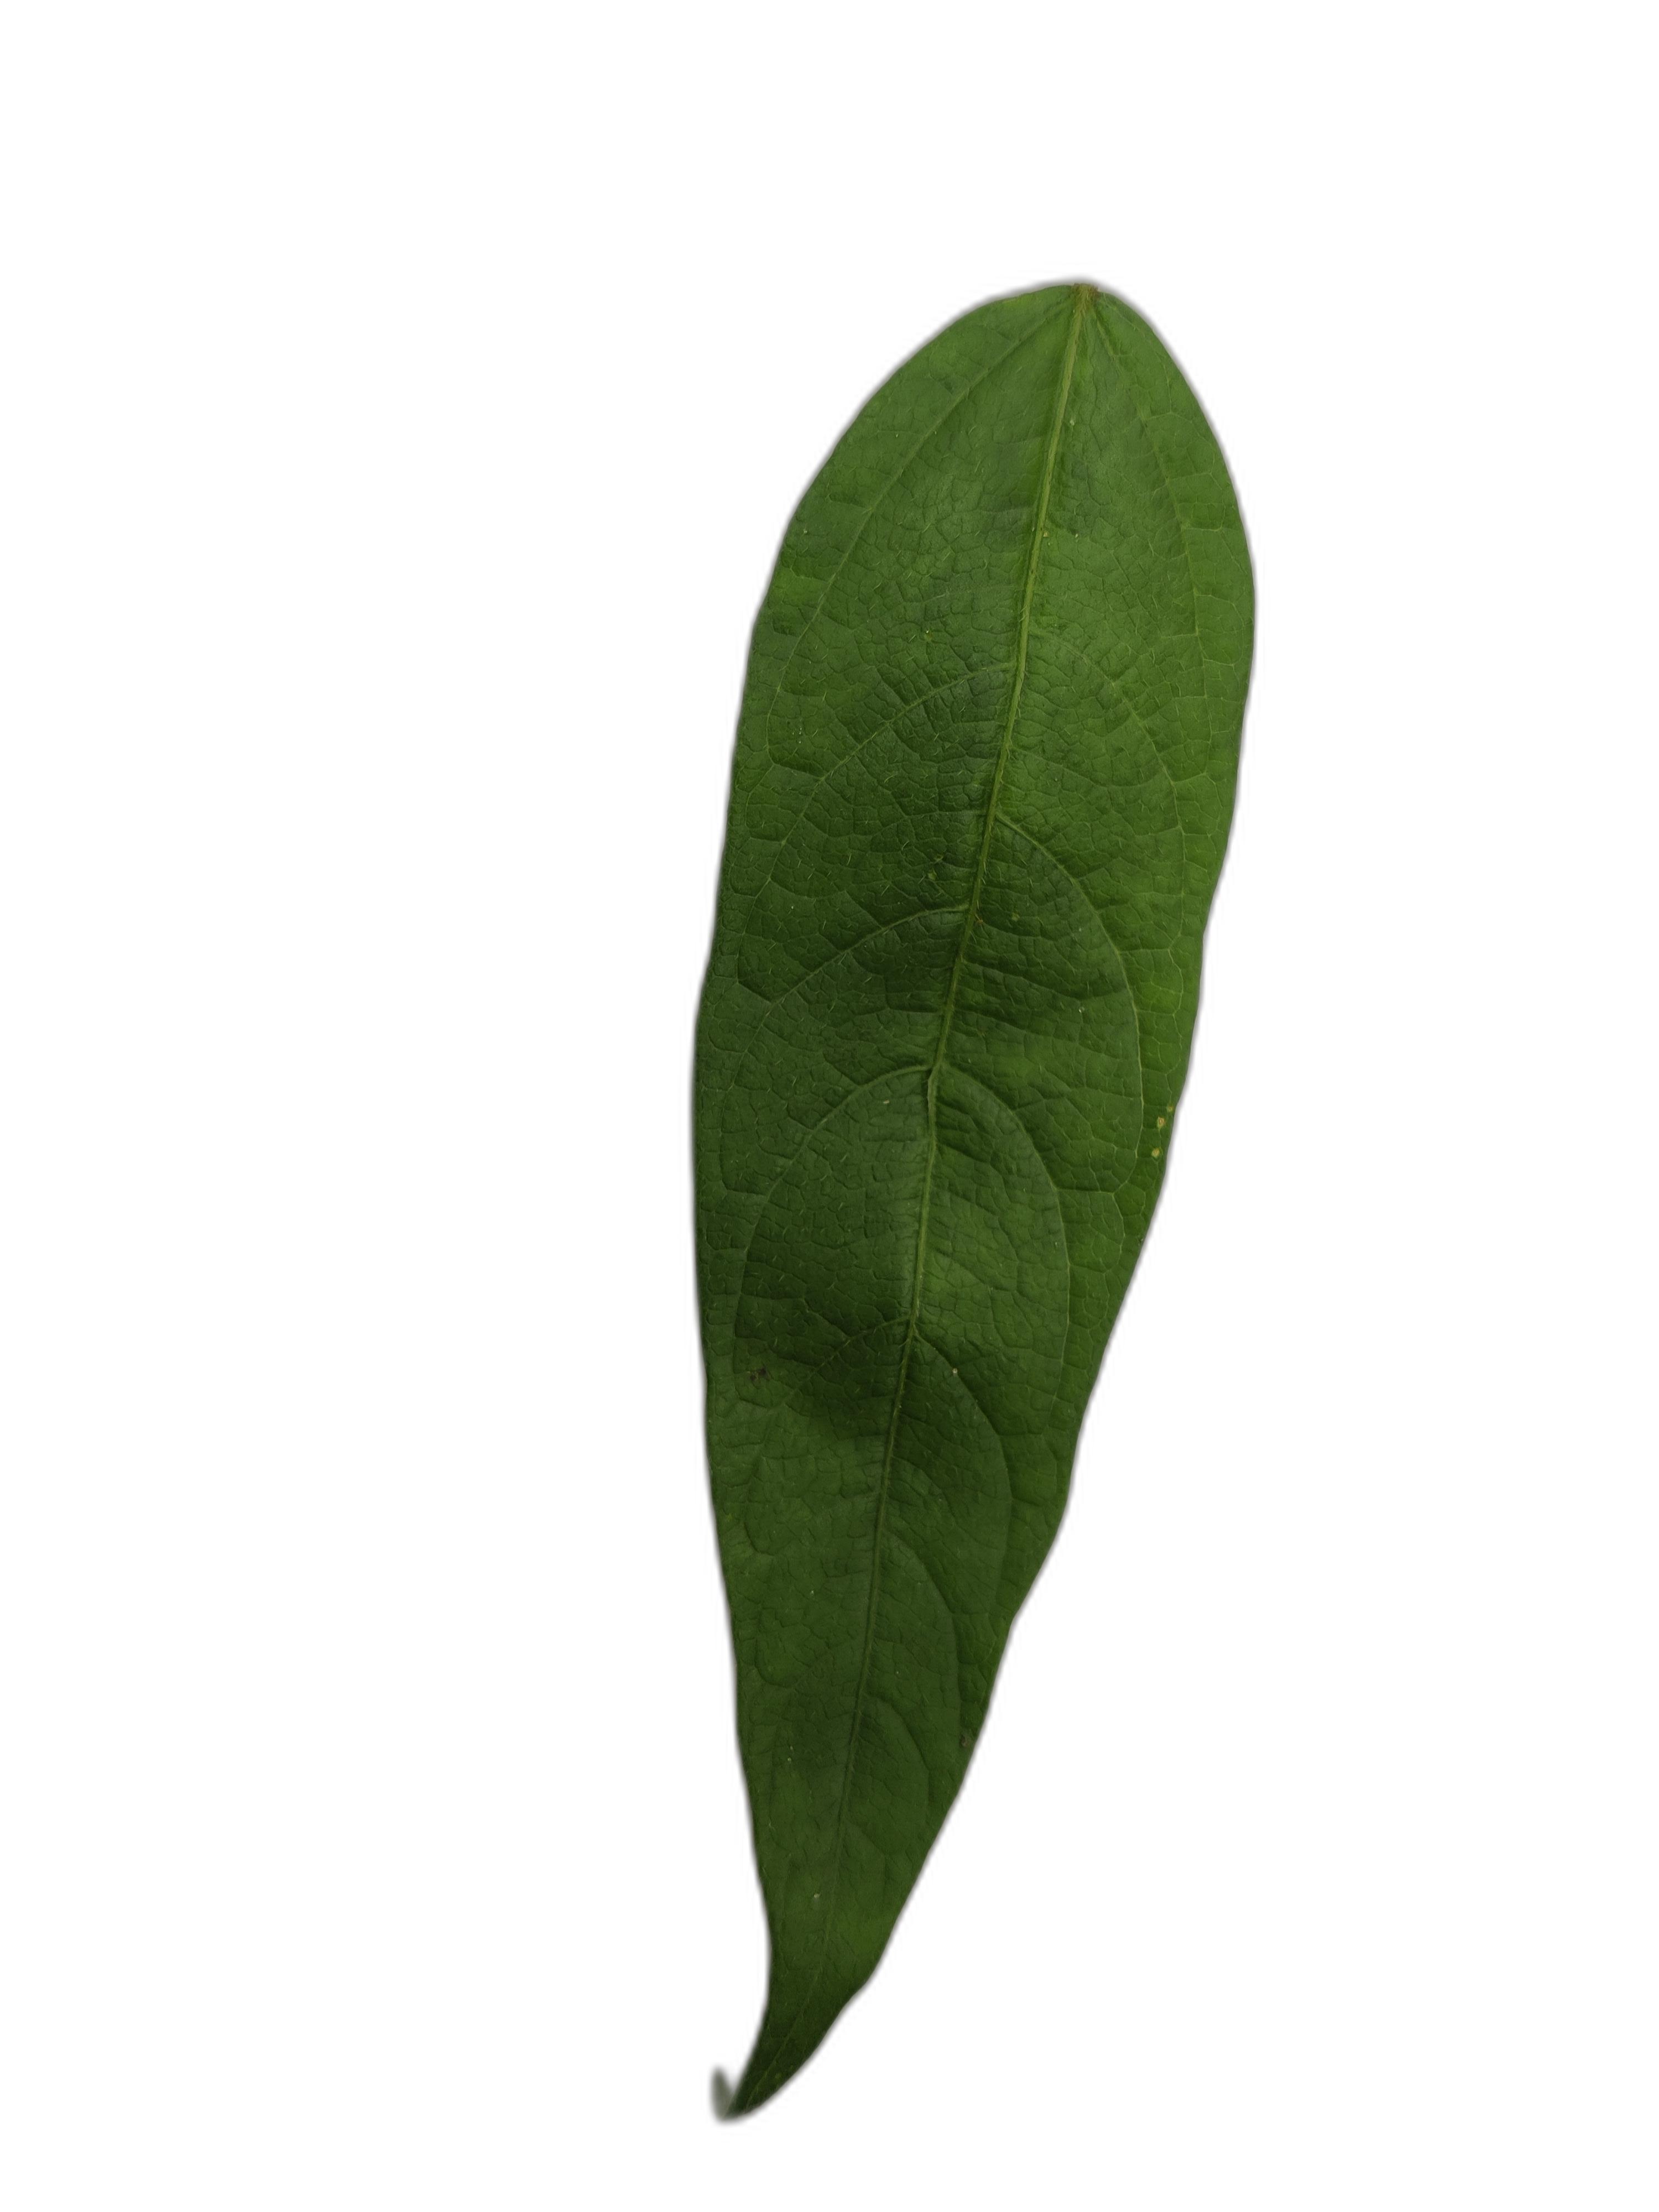
Label: Healthy